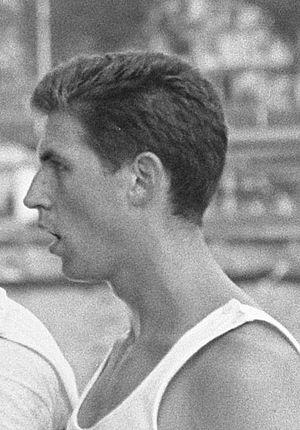
Horst Meyer
Horst Meyer var en tysk roer, olympisk guldvinder, dobbelt verdensmester og firedobbelt europamester.